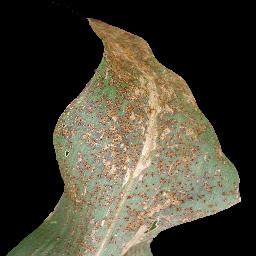
Label: Corn_(Maize)___Common_Rust